Alme Valley Railway

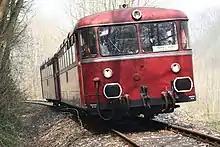
Uerdingen railbus on the line, April 2009

The line was opened between 1898 and 1901. At the same time the Geseke–Büren railway, which connected to the Hamm–Warburg railway, was planned and built.